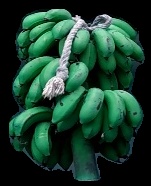
Variety: rasbale
Grade: grade2